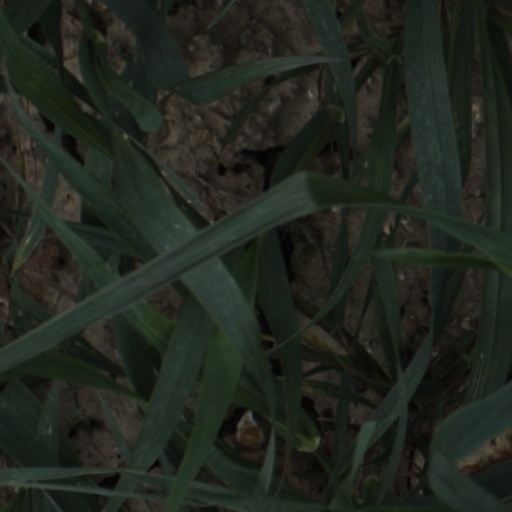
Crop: wheat